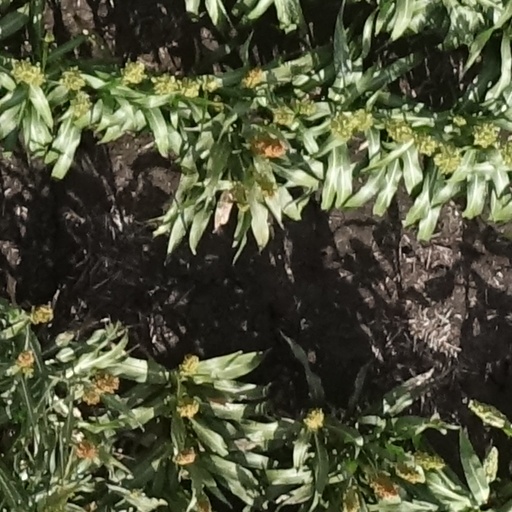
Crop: sorghum